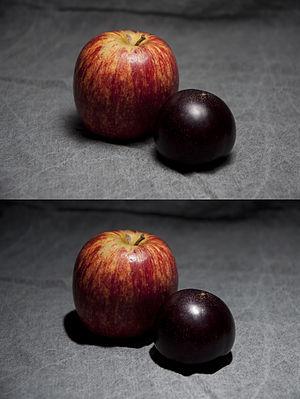
Une boîte à lumière est un matériel d'éclairage utilisé en photographie ou au cinéma.